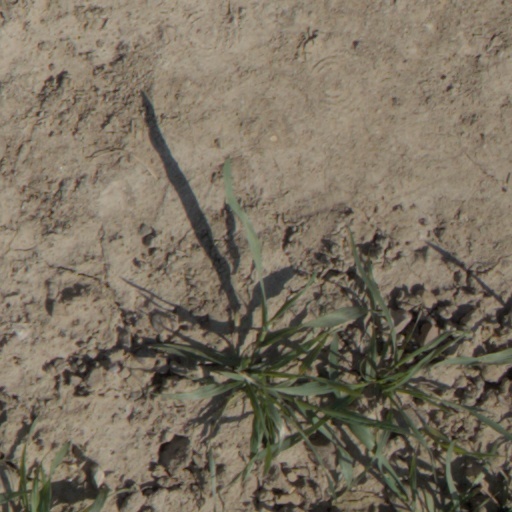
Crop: wheat